Bundeswehr

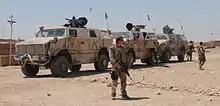
German Army soldiers in Afghanistan in front of Dingo infantry mobility vehicles, 2009

After an amendment of the Basic Law in 1955, West Germany became a member of NATO. The first public military review took place at Andernach, in January 1956. In 1956, conscription for all men between the ages of 18 and 45 was reintroduced, later augmented by a civil alternative with longer duration (see Conscription in Germany). In response, East Germany formed its own military force, the "Nationale Volksarmee" (NVA), in 1956, with conscription being established only in 1962. The "Nationale Volksarmee" was eventually dissolved with the reunification of Germany in 1990. Compulsory conscription was suspendedbut not completely abolished as an alternativein January 2011.